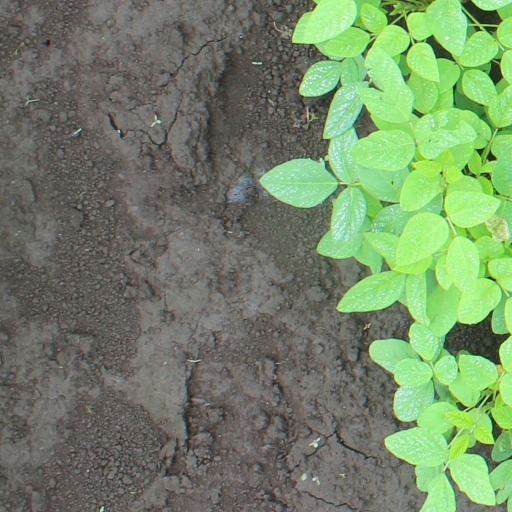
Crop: soybean